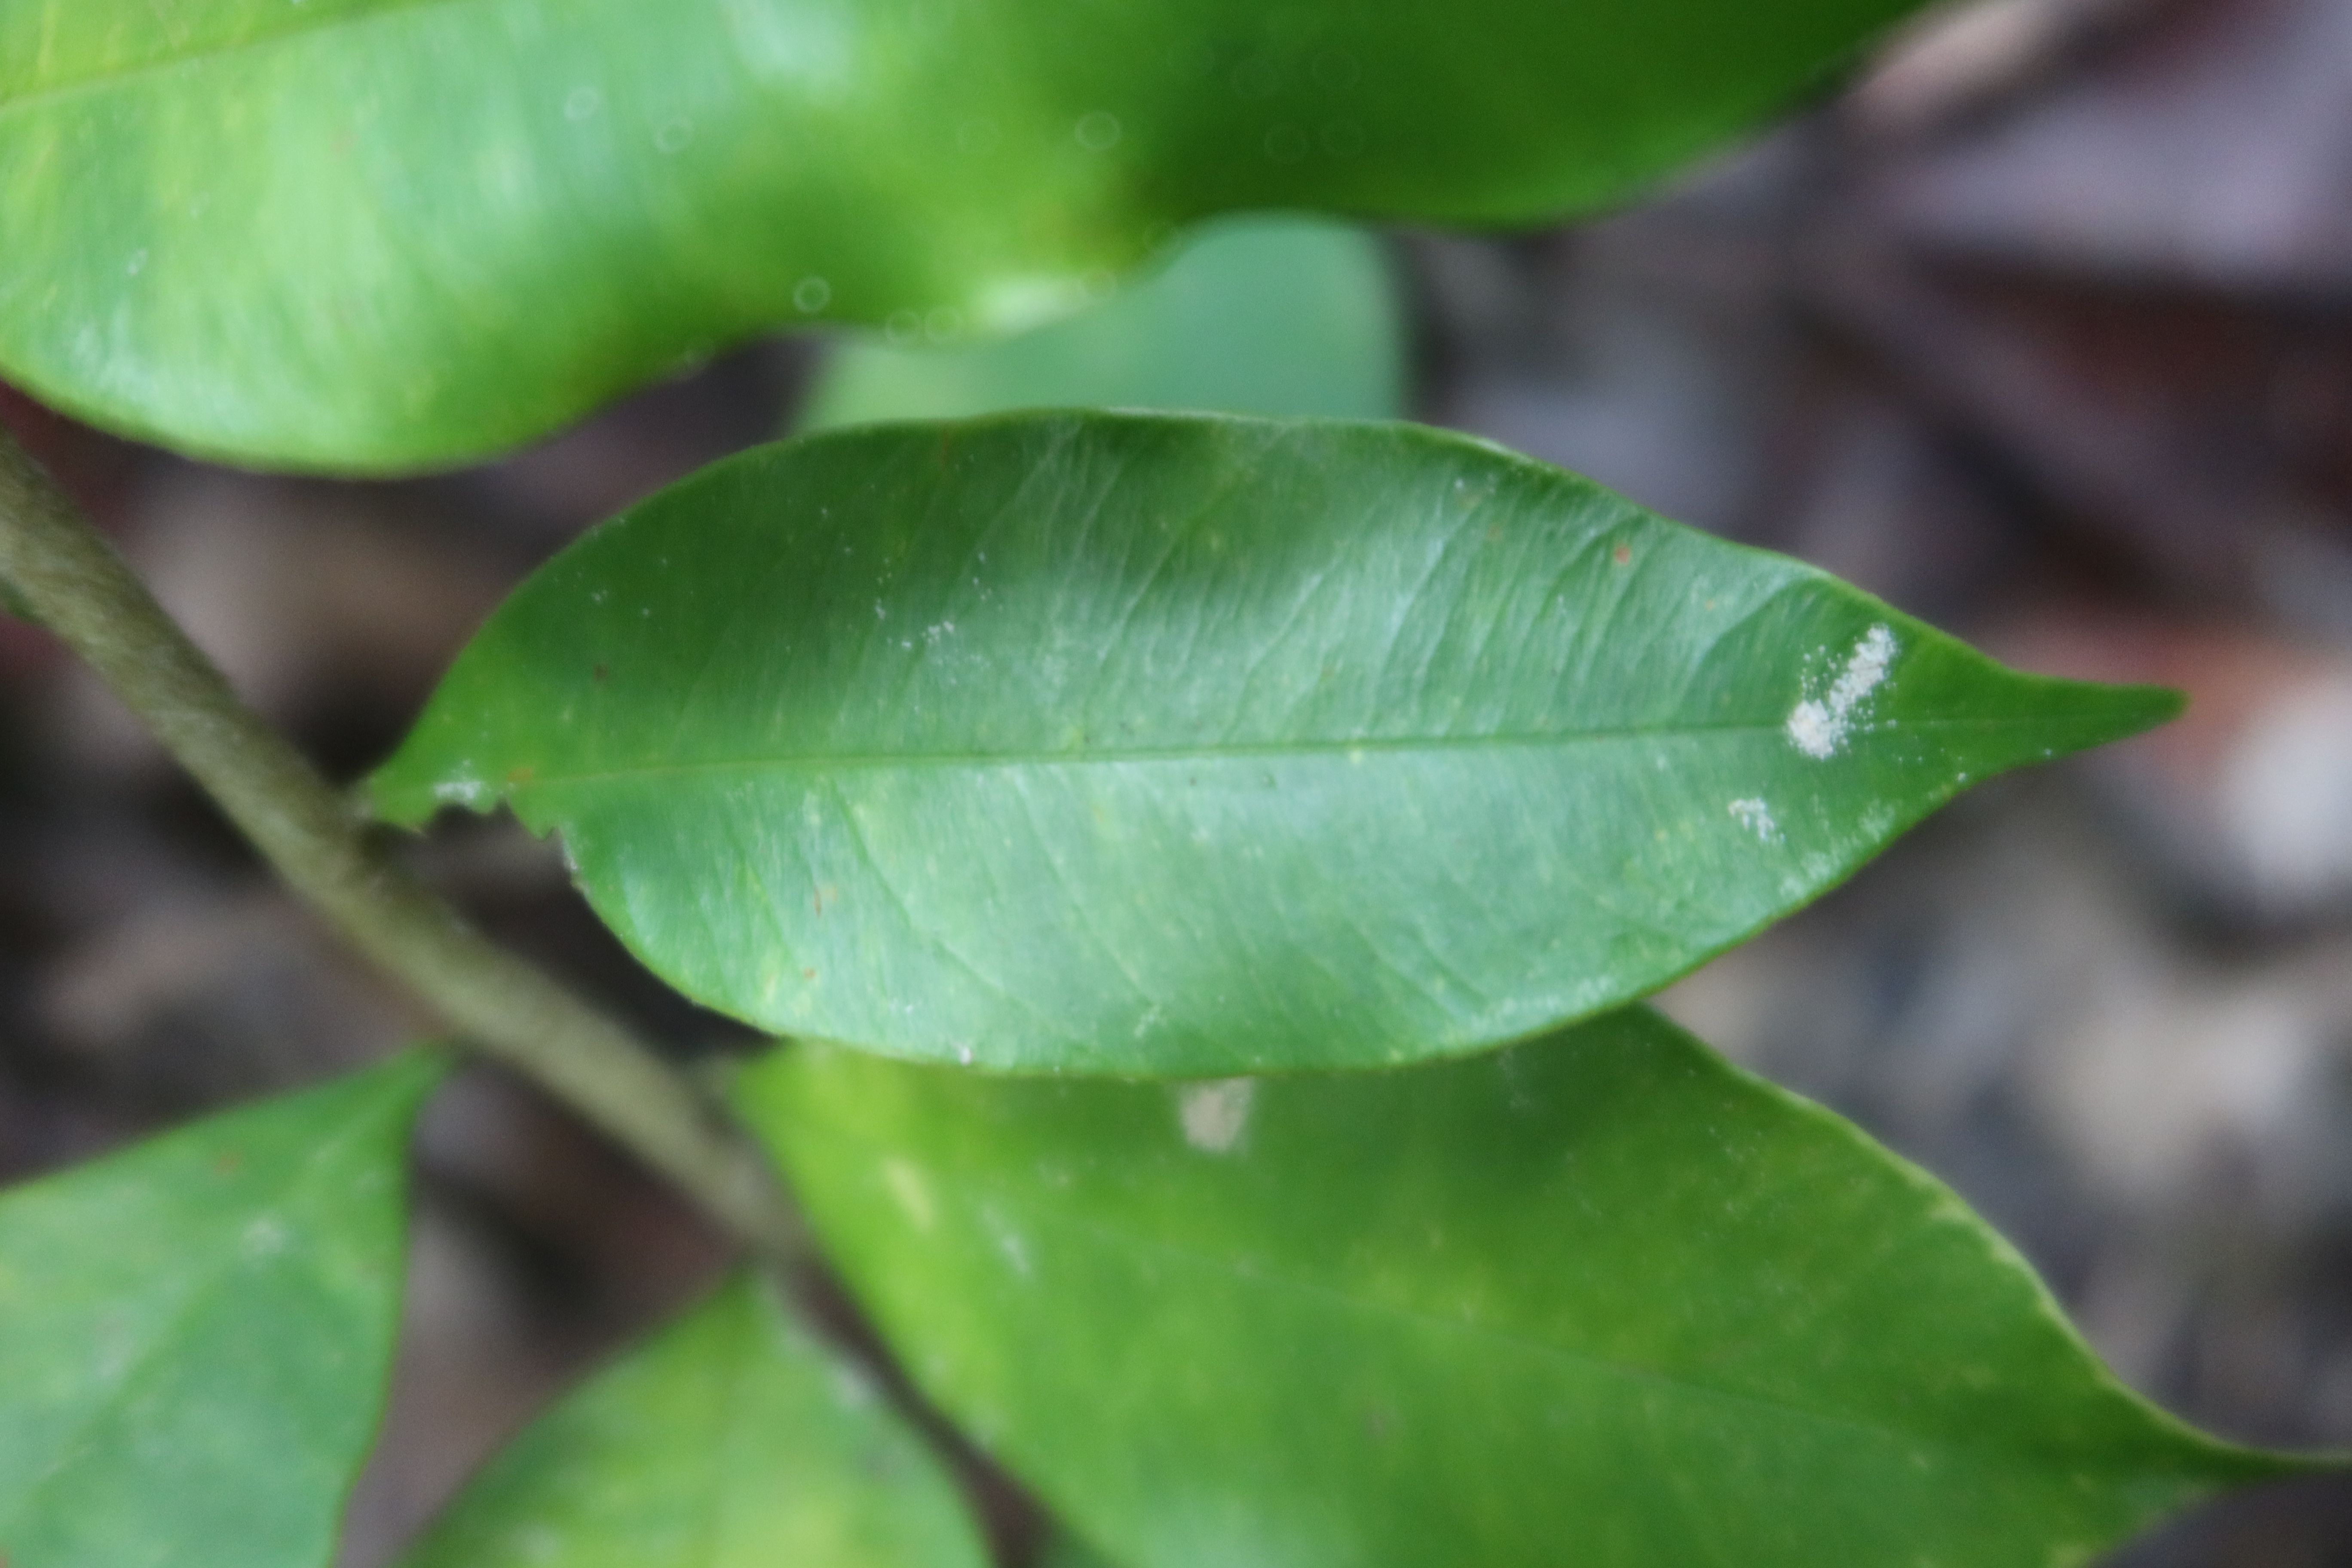
Label: Mealy bugs